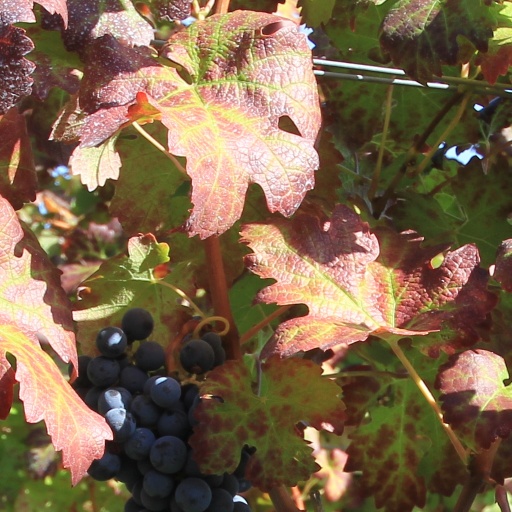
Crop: grape